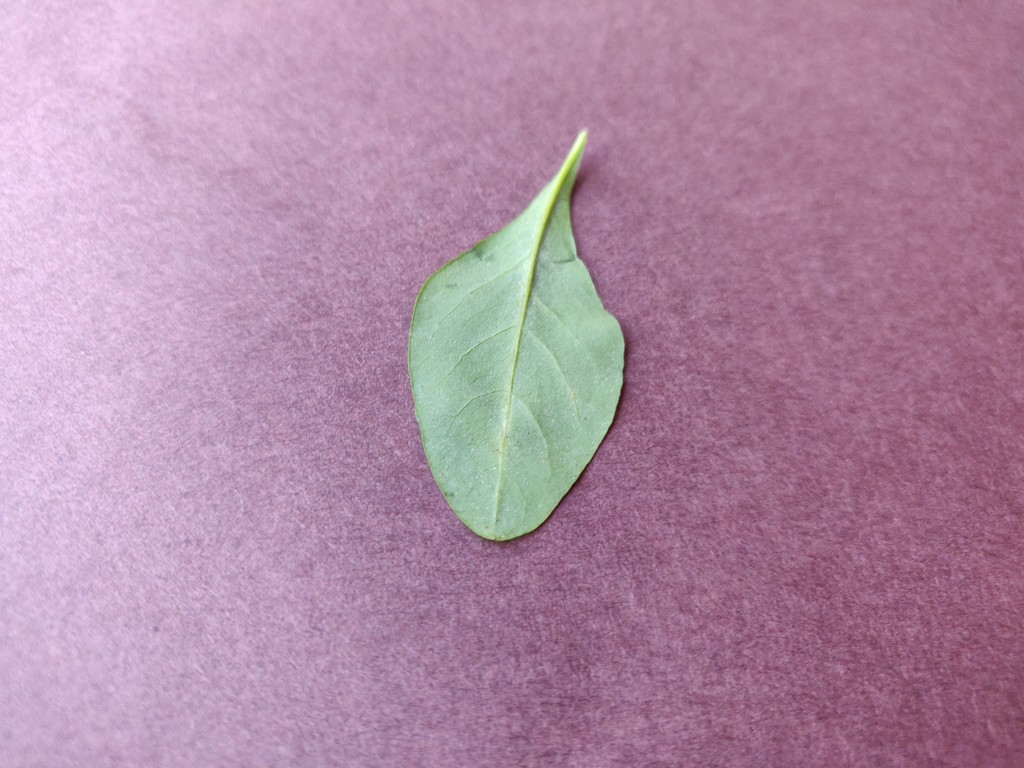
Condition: Healthy
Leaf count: single
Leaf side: back